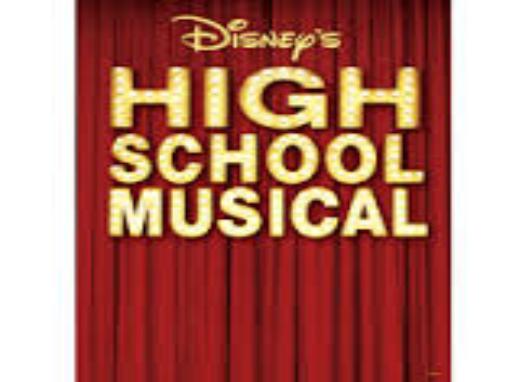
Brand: High School Musical
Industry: Leisure